Eddy Grant

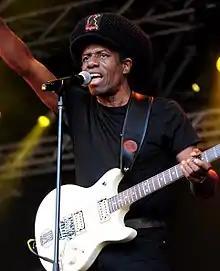
Grant in Perth, Australia in 2009

Edmond Montague Grant (born 5 March 1948) is a Guyanese-British singer, songwriter and multi-instrumentalist, known for his genre-blending sound and socially conscious lyrics; his music has blended elements of pop, British rock, soul, funk, reggae, electronic music, African polyrhythms, and Latin music genres such as samba, among many others. In addition to this, he also helped to pioneer the genre of "ringbang". He was a founding member of the Equals, one of the United Kingdom's first racially mixed pop groups who are best remembered for their million-selling UK chart-topper, the Grant-penned "Baby, Come Back".